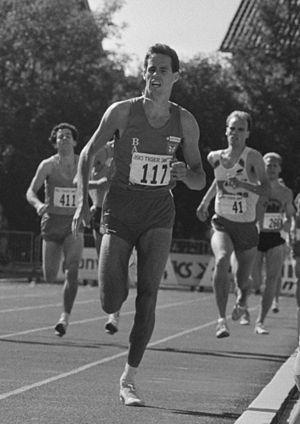
Han Kulker est un athlète néerlandais spécialiste du 1500 mètres.